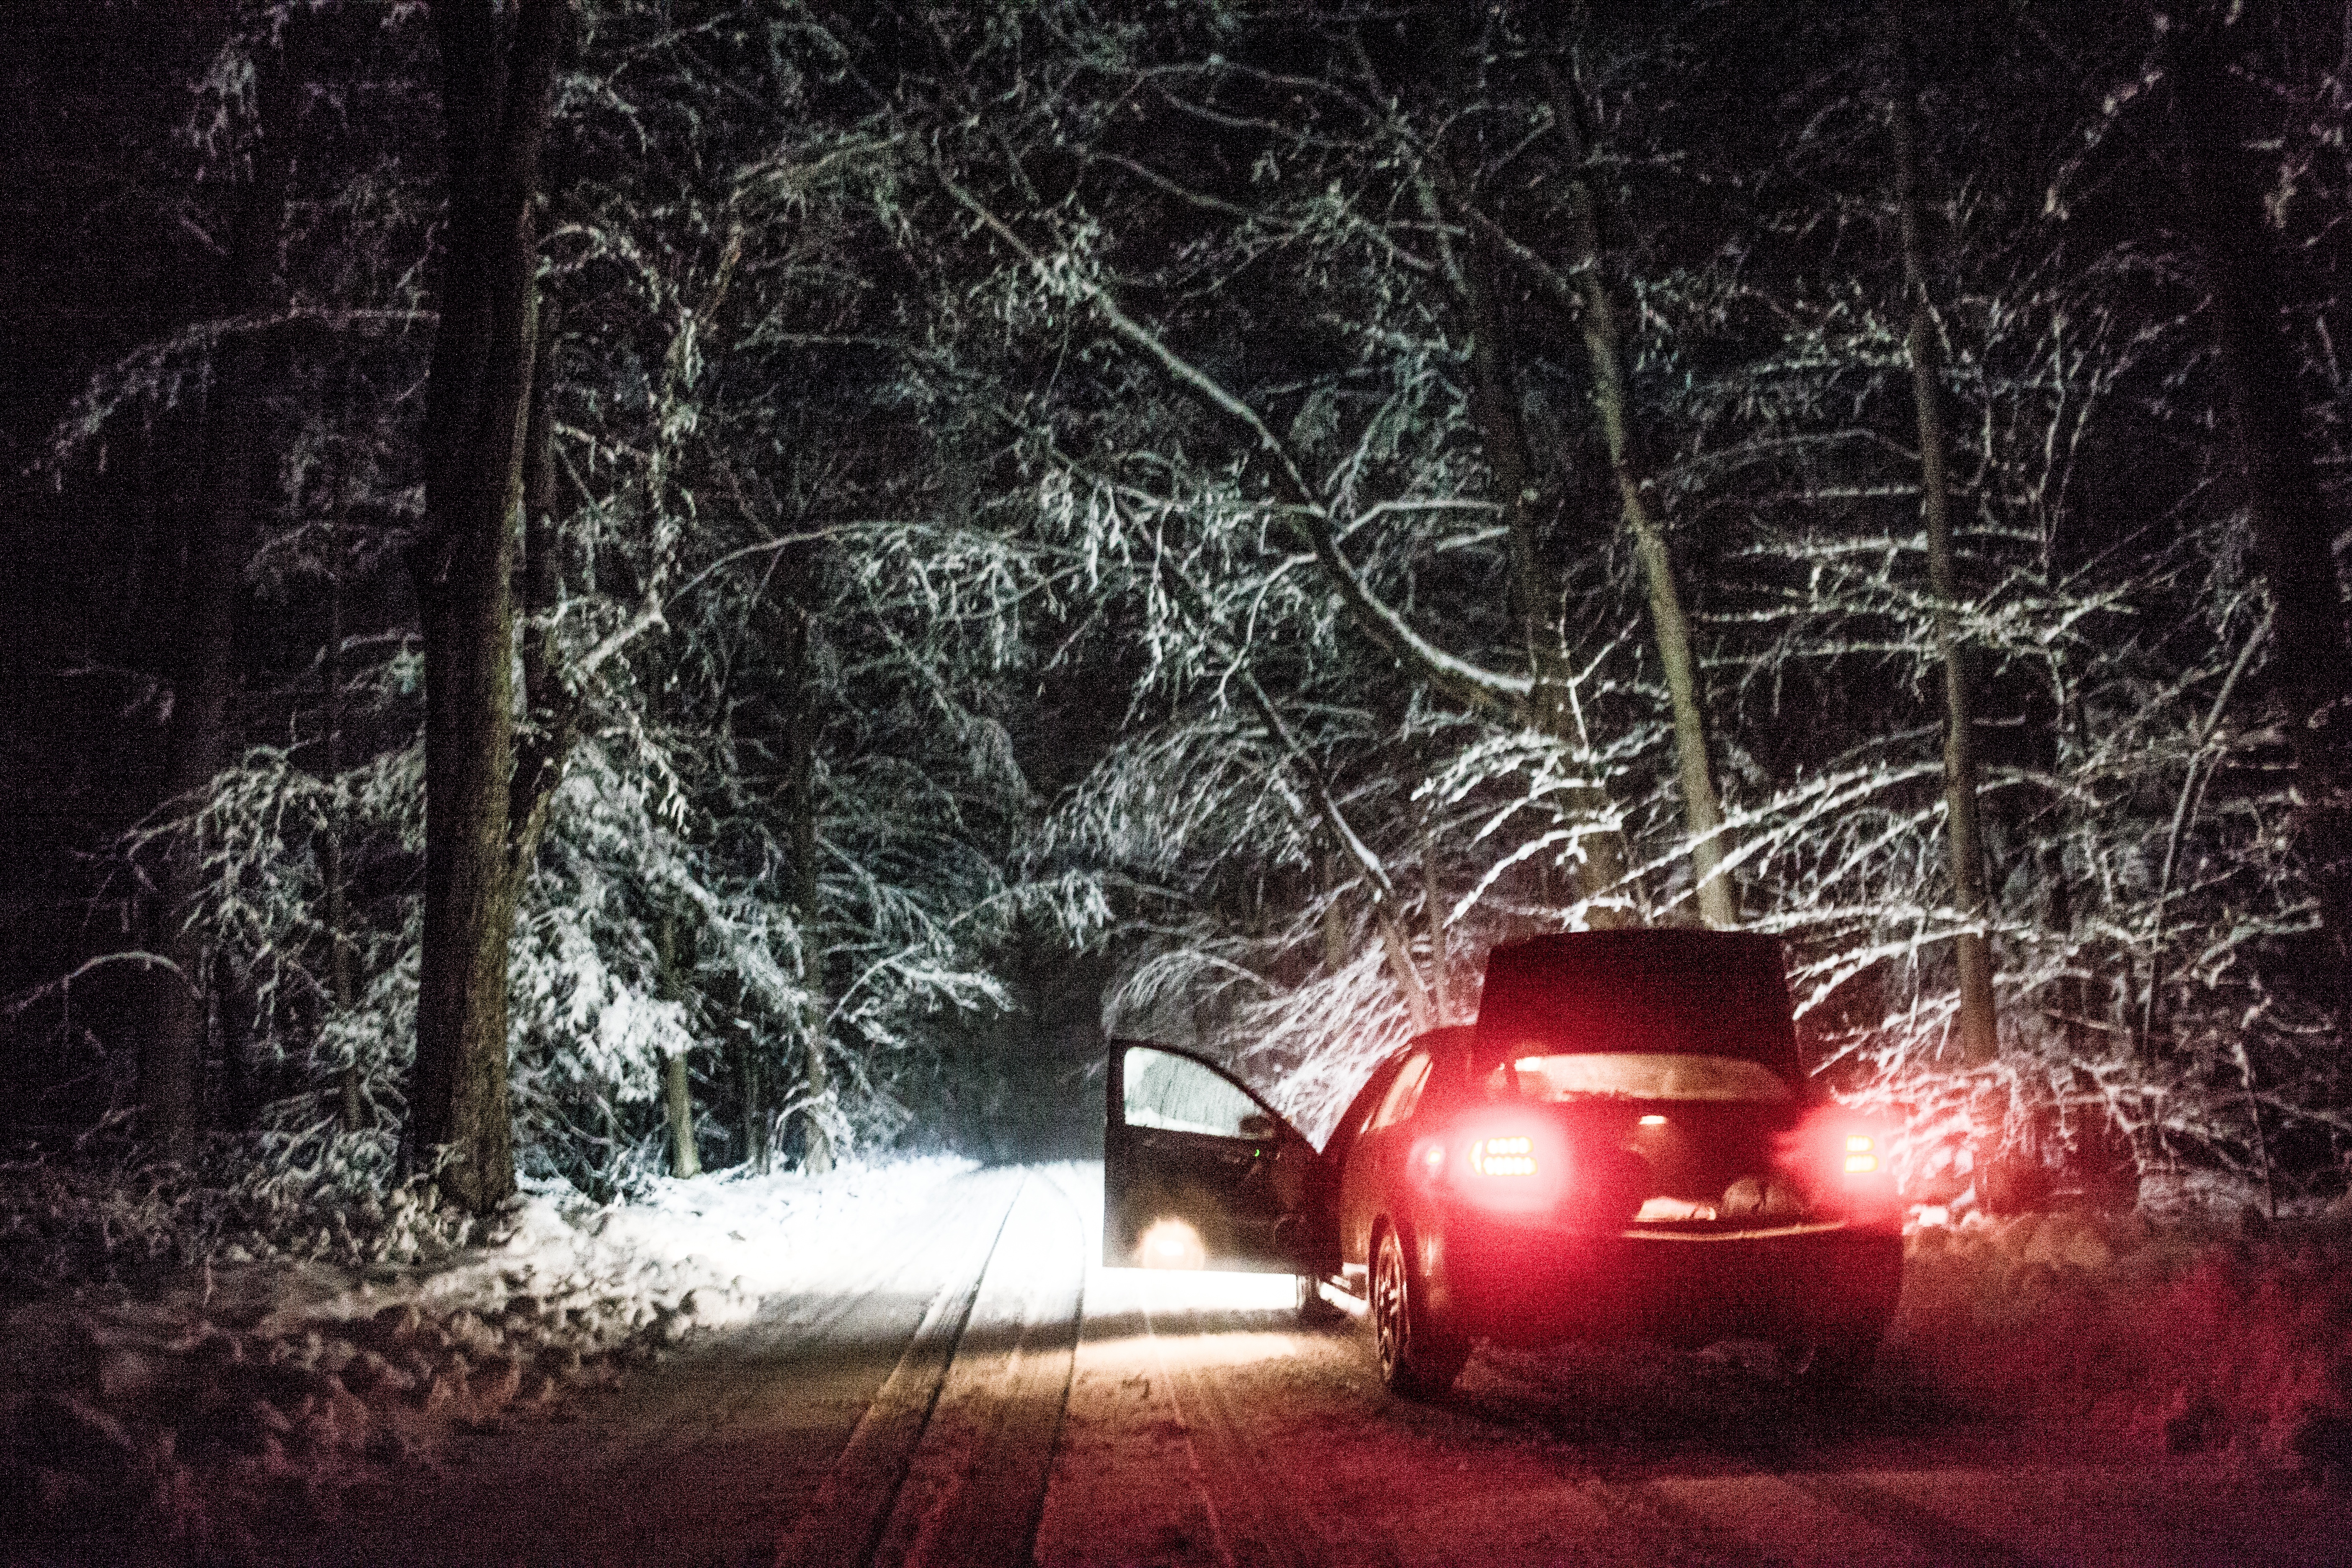
tree, snow, winter, light, night, sunlight, morning, weather, darkness, screenshot, computer wallpaper